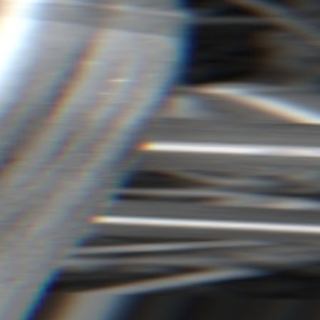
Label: sugarcane_bacterial_blight